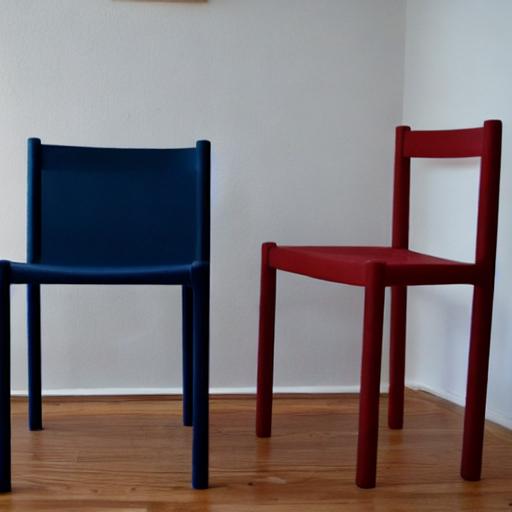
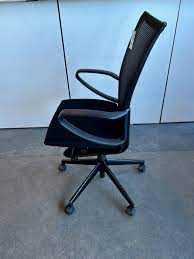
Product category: items_chair
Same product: no